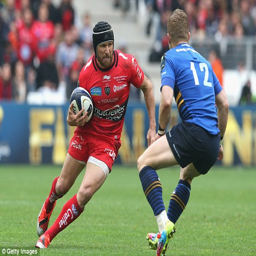
athlete has guided the top side to the final